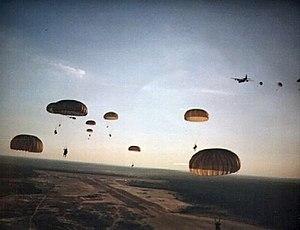
Les Rangers sont des fantassins d'élite de l'Armée de terre des États-Unis. Ce terme est utilisé pour désigner d'une part les soldats membres d'une unité portant le nom de Ranger, et d'autre part ceux qui sortent qualifiés de la Ranger School, une école d'aguerrissement.
L’invasion de la Grenade, également connue sous le nom de code Operation Urgent Fury, est l'opération militaire qui vit le débarquement à la Grenade, un État indépendant situé dans les petites Antilles, d'une force militaire réunissant des soldats des États-Unis et de plusieurs nations des Caraïbes. L'opération de 1983, qui faisait suite à plusieurs années de tensions politiques entre la Grenade et les États-Unis, a été déclenchée par le coup d'État ayant mené au renversement et à l'exécution du Premier ministre grenadien, Maurice Bishop. Le 25 octobre 1983, les États-Unis, la Barbade, la Jamaïque et les membres de l'Organisation des États de la Caraïbe orientale envoyèrent une flotte et firent débarquer des troupes sur l'île, écrasèrent les troupes grenadiennes et cubaines et renversèrent le gouvernement militaire d'Hudson Austin. Cette opération mit fin au Gouvernement révolutionnaire du peuple, régime d'orientation communiste en place à la Grenade depuis 1979.
Le 75ᵉ régiment de rangers est l'une des forces spéciales de l’US Army.